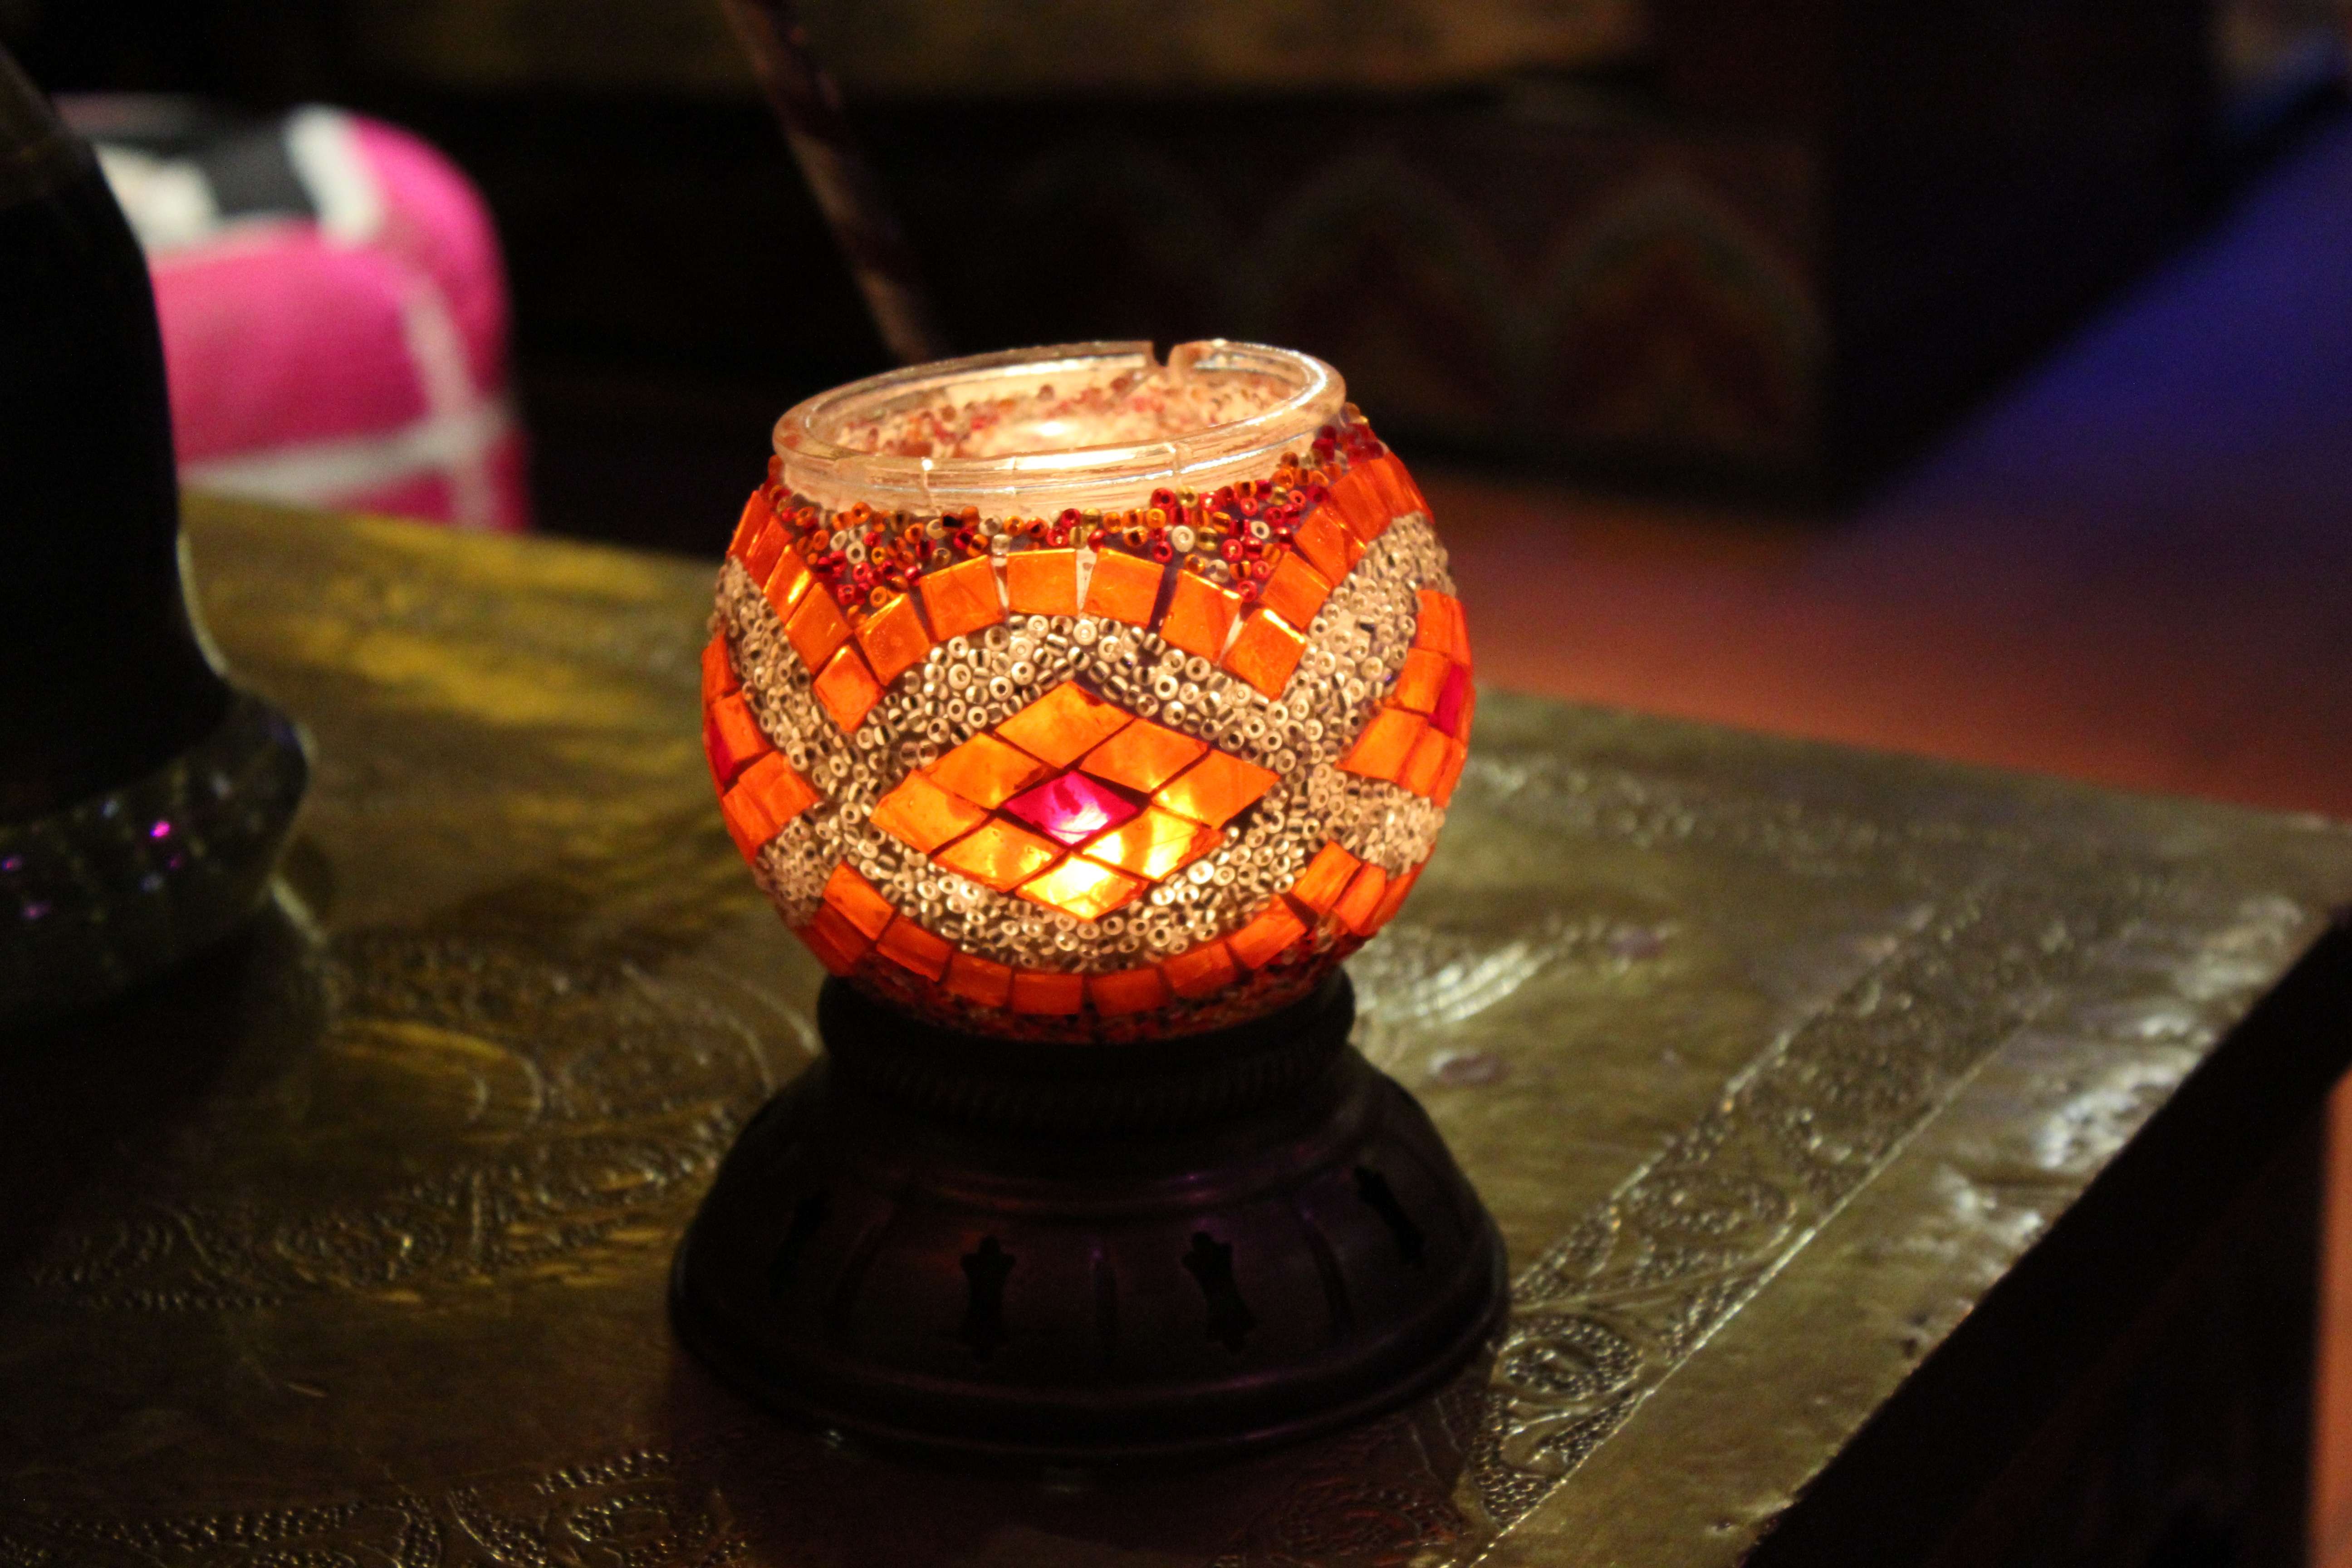
table, glass, red, candle, lighting, art, carving, luminaire